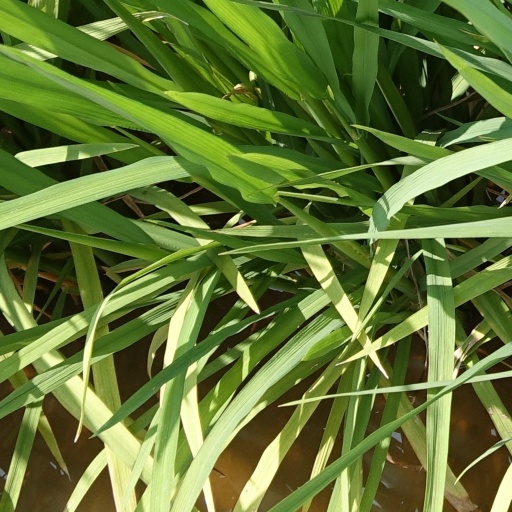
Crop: rice